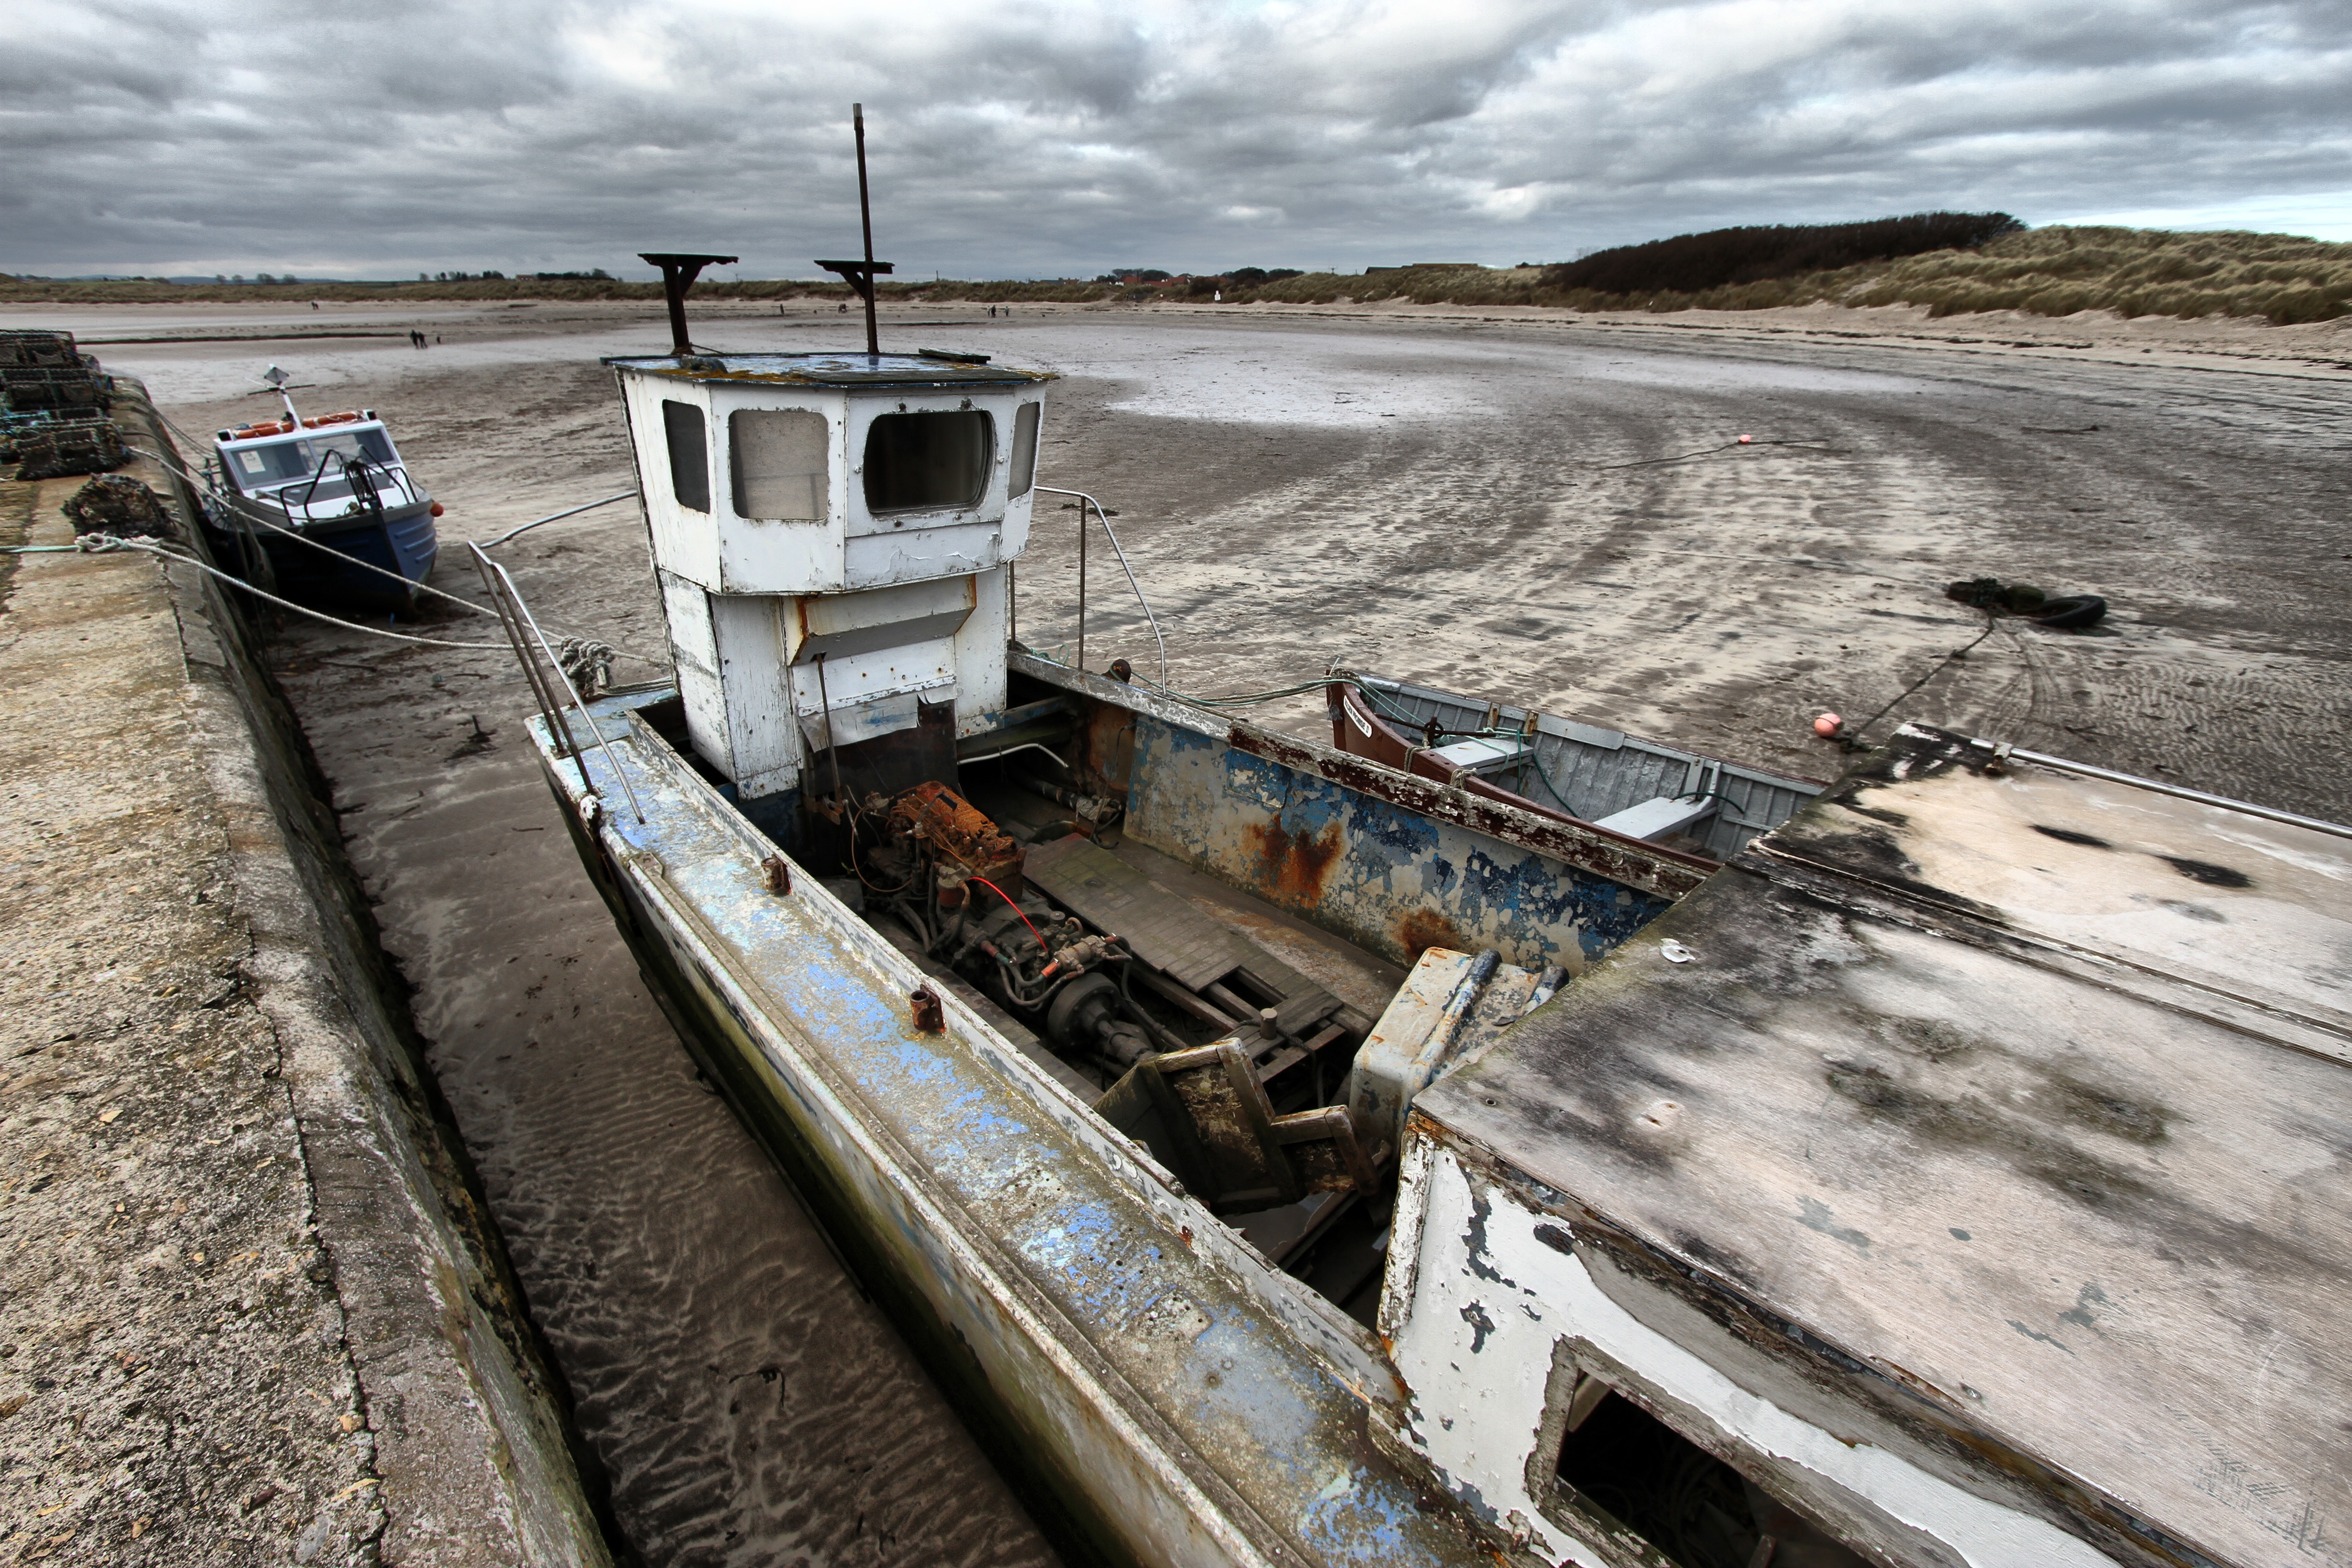
sea, coast, track, boat, river, canal, transport, vessel, vehicle, low tide, harbor, harbour, port, waterway, fishing boat, infrastructure, marine, fishermen, channel, maritime, northumberland, aerial photography, beadnell